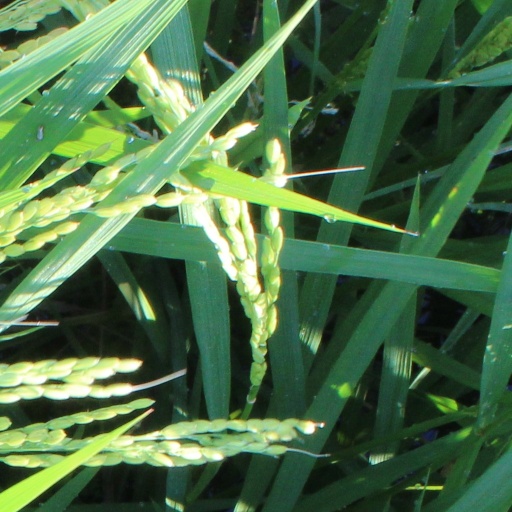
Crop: rice